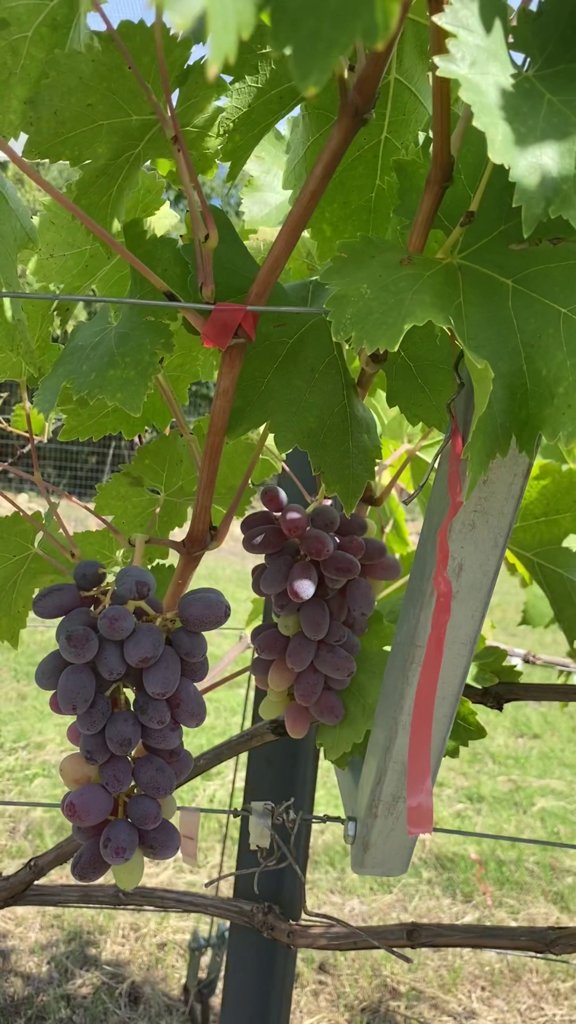
Berries visible: 81
Grape clusters: 2